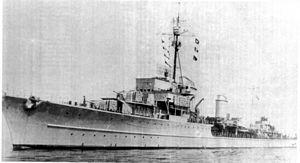
La classe Type 1936B est une classe de cinq destroyers de la Kriegsmarine construite durant la Seconde Guerre mondiale. Tous les navires ont été construits au chantier naval Deutsche Schiff- und Maschinenbau AG de Brême.